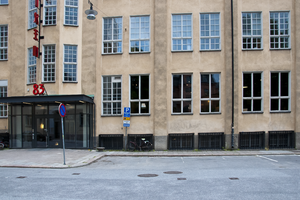
Mojang Studios est un studio suédois de jeux vidéo, fondé en mai 2009 sous la dénomination Mojang Specifications par Markus Persson alias « Notch », Carl Manneh et Jakob Porsér. Mojang Studios est principalement connu pour avoir créé le jeu Minecraft.